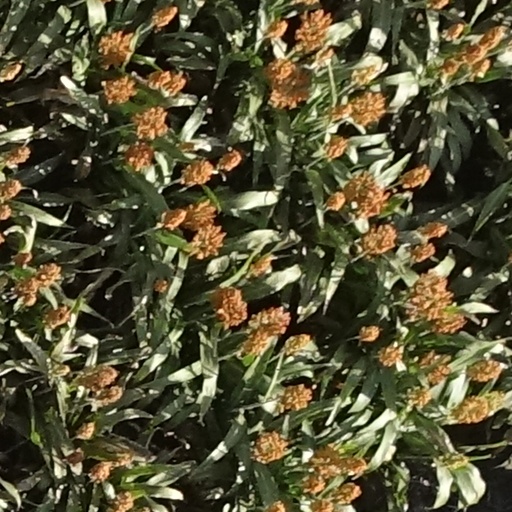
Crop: sorghum